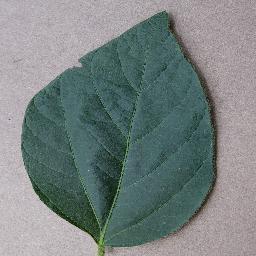
Label: Soybean___healthy